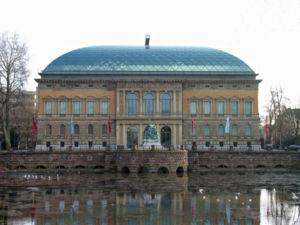
La Kunstsammlung Nordrhein-Westfalen est la collection d'œuvres d'art de l'État de Rhénanie-du-Nord-Westphalie et conservée à Düsseldorf, la capitale du Land.